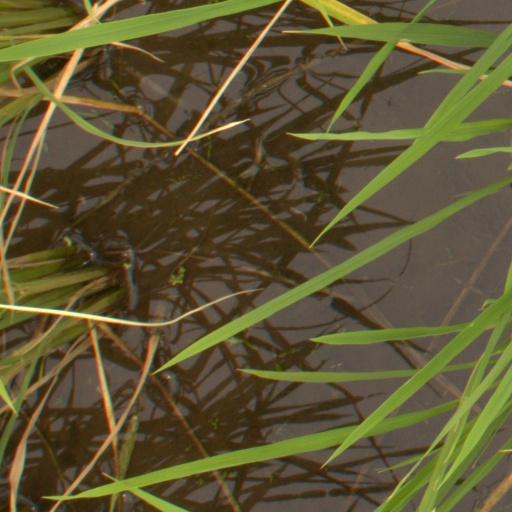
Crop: rice